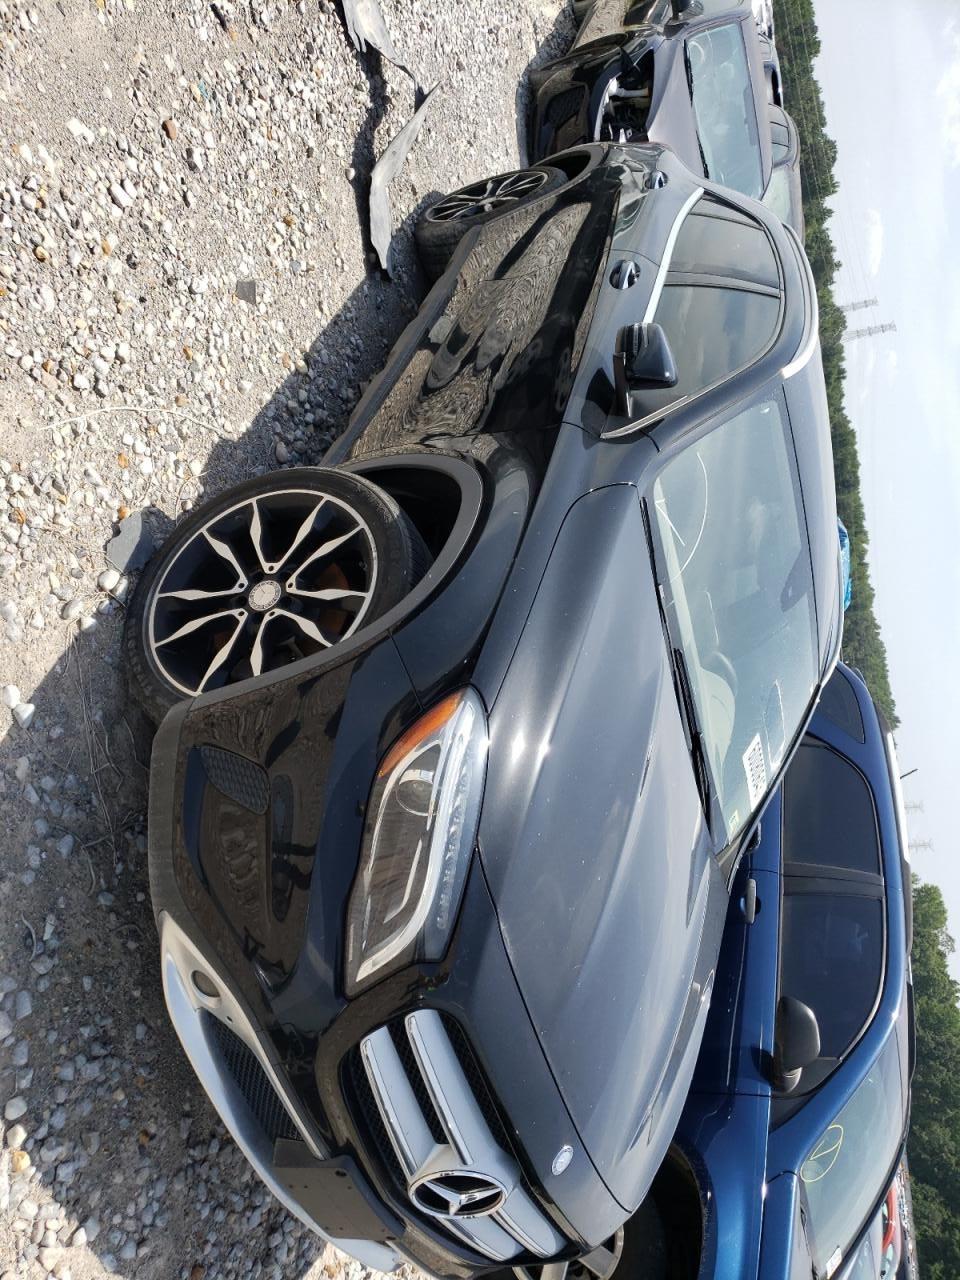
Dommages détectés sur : porte avant droite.
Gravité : mineur